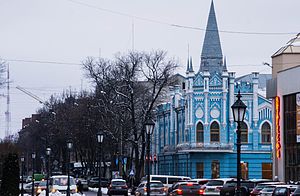
Tjerkasy / Demografi
Samme bygning det tidligere ”Slafjanskeja Hotel”, nu ”Ukrainian bank” ca 2014
Tjerkasy er en by med 286.452 indbyggere i det centrale Ukraine. Hovedstad i Tjerkasy oblast og administrativt centrum for den omkringliggende Tjerkaski rajon. Tjerkasy by er en separat rajon i Tjerkasy oblast.